2024 Haneda Airport runway collision

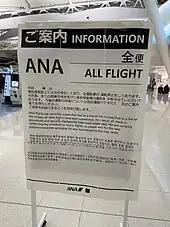
A sign indicating the suspension of ANA flights inside Terminal 2 of Haneda Airport

With the right engine still running, all 367 passengers and 12 crew members on board JAL516 evacuated through three of the plane's eight evacuation slides, located at doors 1L, 1R and 4L. JAL said the plane's in-flight announcement system had failed, leading the crew to give instructions through megaphones or by shouting. Forty-three foreign nationals and eight children were on board. Two pets, a dog and a cat, were checked in on board and died. Seventeen people on board suffered injuries. It was noted that no one exited with hand luggage, a factor that facilitated a smoother evacuation. JAL's original announcement stated that the evacuation of all crew and passengers was completed at 18:05 JST (09:05 UTC), 18 minutes after the plane collided, but a subsequent investigation by the Japan Transport Safety Board revealed that it was completed at 17:58 (08:58 UTC), 11 minutes after the plane collision. Paul Hayes, the director of air safety at Ascend, a British-based aviation consultancy, told Reuters, "The cabin crew must have done an excellent job. It was a miracle that all the passengers got off considering the wreckage shown in many images".